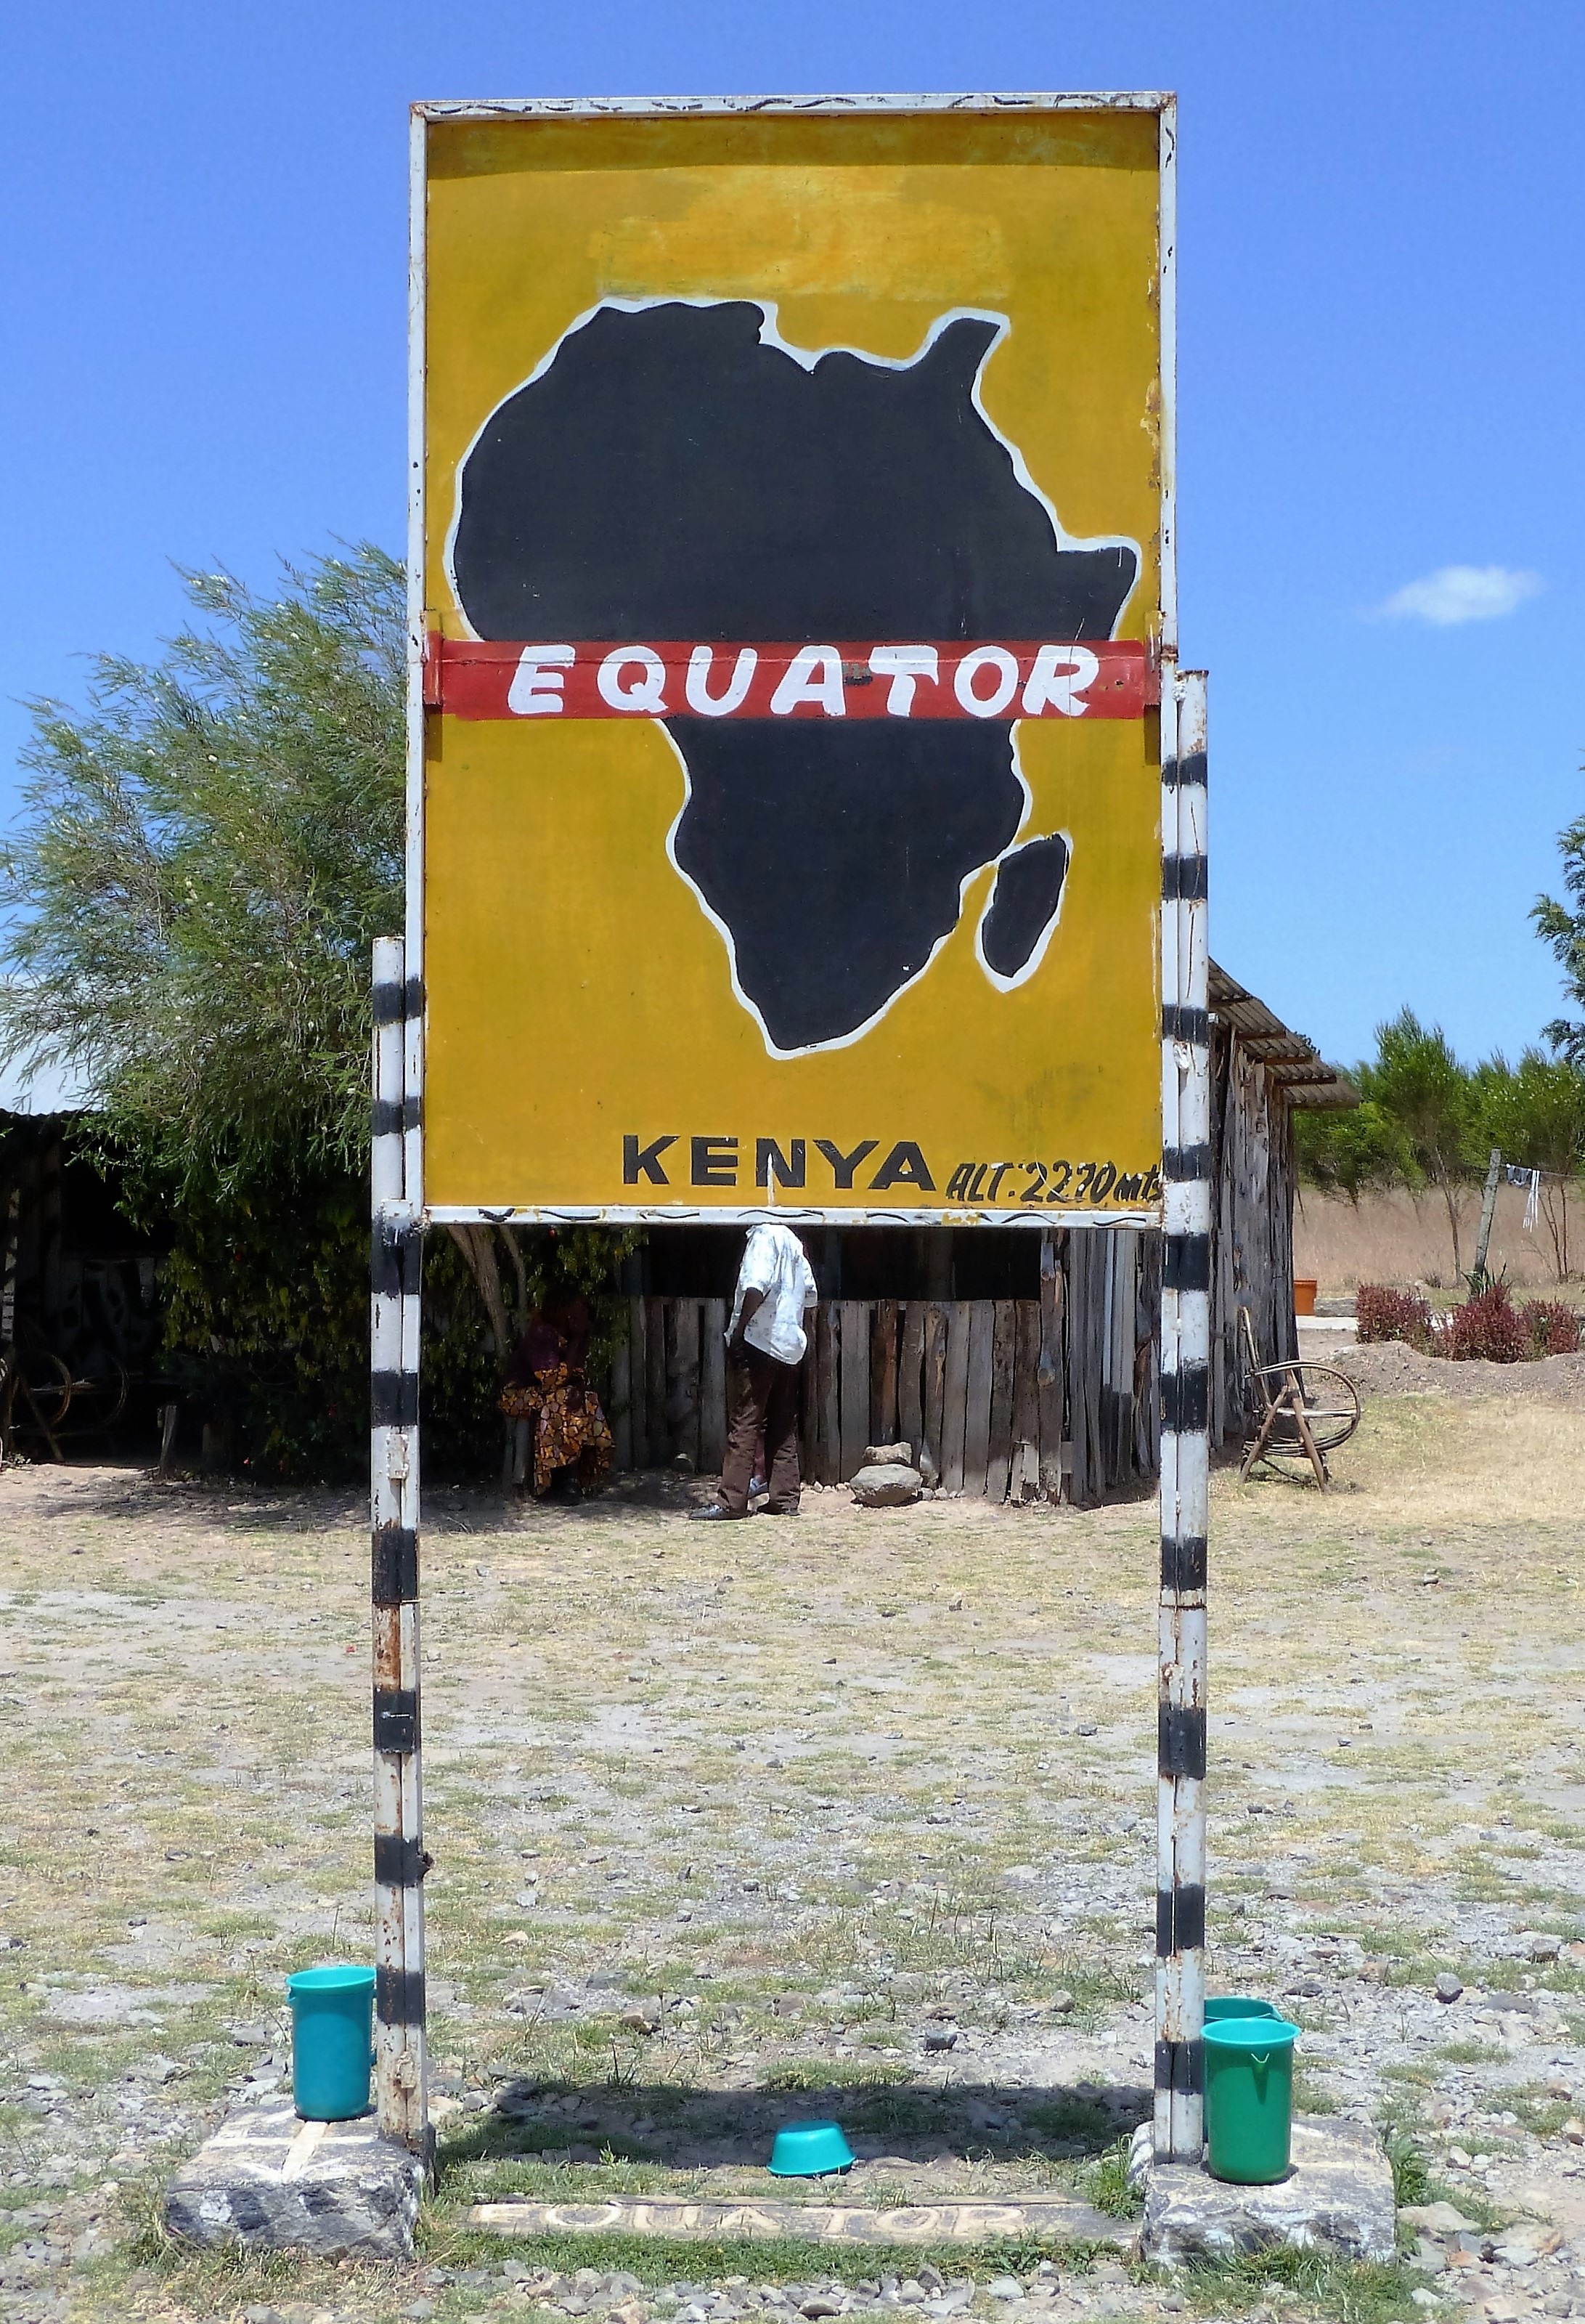
advertising, sign, banner, africa, signage, art, border, equator, kenya, traffic sign